Pforzheimer House

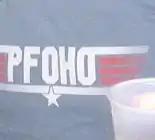
A Pforzheimer House T-shirt design

Student life and house events are administered by the House Committee, or HoCo, whose voting members must be from the Junior Common Room, i.e. the undergraduate student body of the house. Members of the Senior Common Room may attend HoCo meetings as non-voting participants. The committee operates separately from the Harvard Undergraduate Council, to organize student events and manage funding. The HoCo, as with the other student government organizations in the Houses, are funded by the UC.